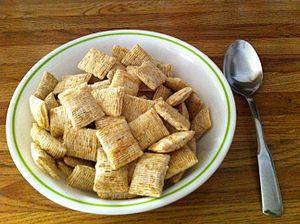
Le Shredded wheat est un genre de céréales de petit-déjeuner fait de blé déchiqueté. Son invention date des années 1890 par Henry Perky, qui trouve que l'ensemble de la coque de blé bouillie pourrait être plus agréable au goût en le pressant en longs filaments, donnant le produit appelé le blé déchiqueté.